Education in Cameroon

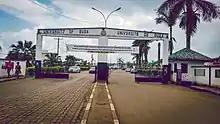
UB Junction

The University of Buea, the University of Yaounde I, and the University of Yaounde II are the only Anglo-Saxon-style universities. The University of Bamenda, which went operational in 2011, is bilingual. The rest of Cameroon's universities are run on the francophone model, although in principle, they are considered to be bilingual institutions. Cameroon's universities are strictly managed by the central government, with the pro-chancellors and rectors appointed by presidential decree. The minister of higher education is the chancellor of all Cameroon's state universities.